Emmanuelle Zoldan

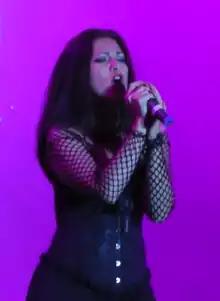
Zoldan in 2016

Emmanuelle Zoldan (born 18 June 1977) is a French singer, best known for her work as a session musician in heavy metal bands as Sirenia, Trail of Tears and Turisas, among others. She is currently the vocalist of Sirenia.